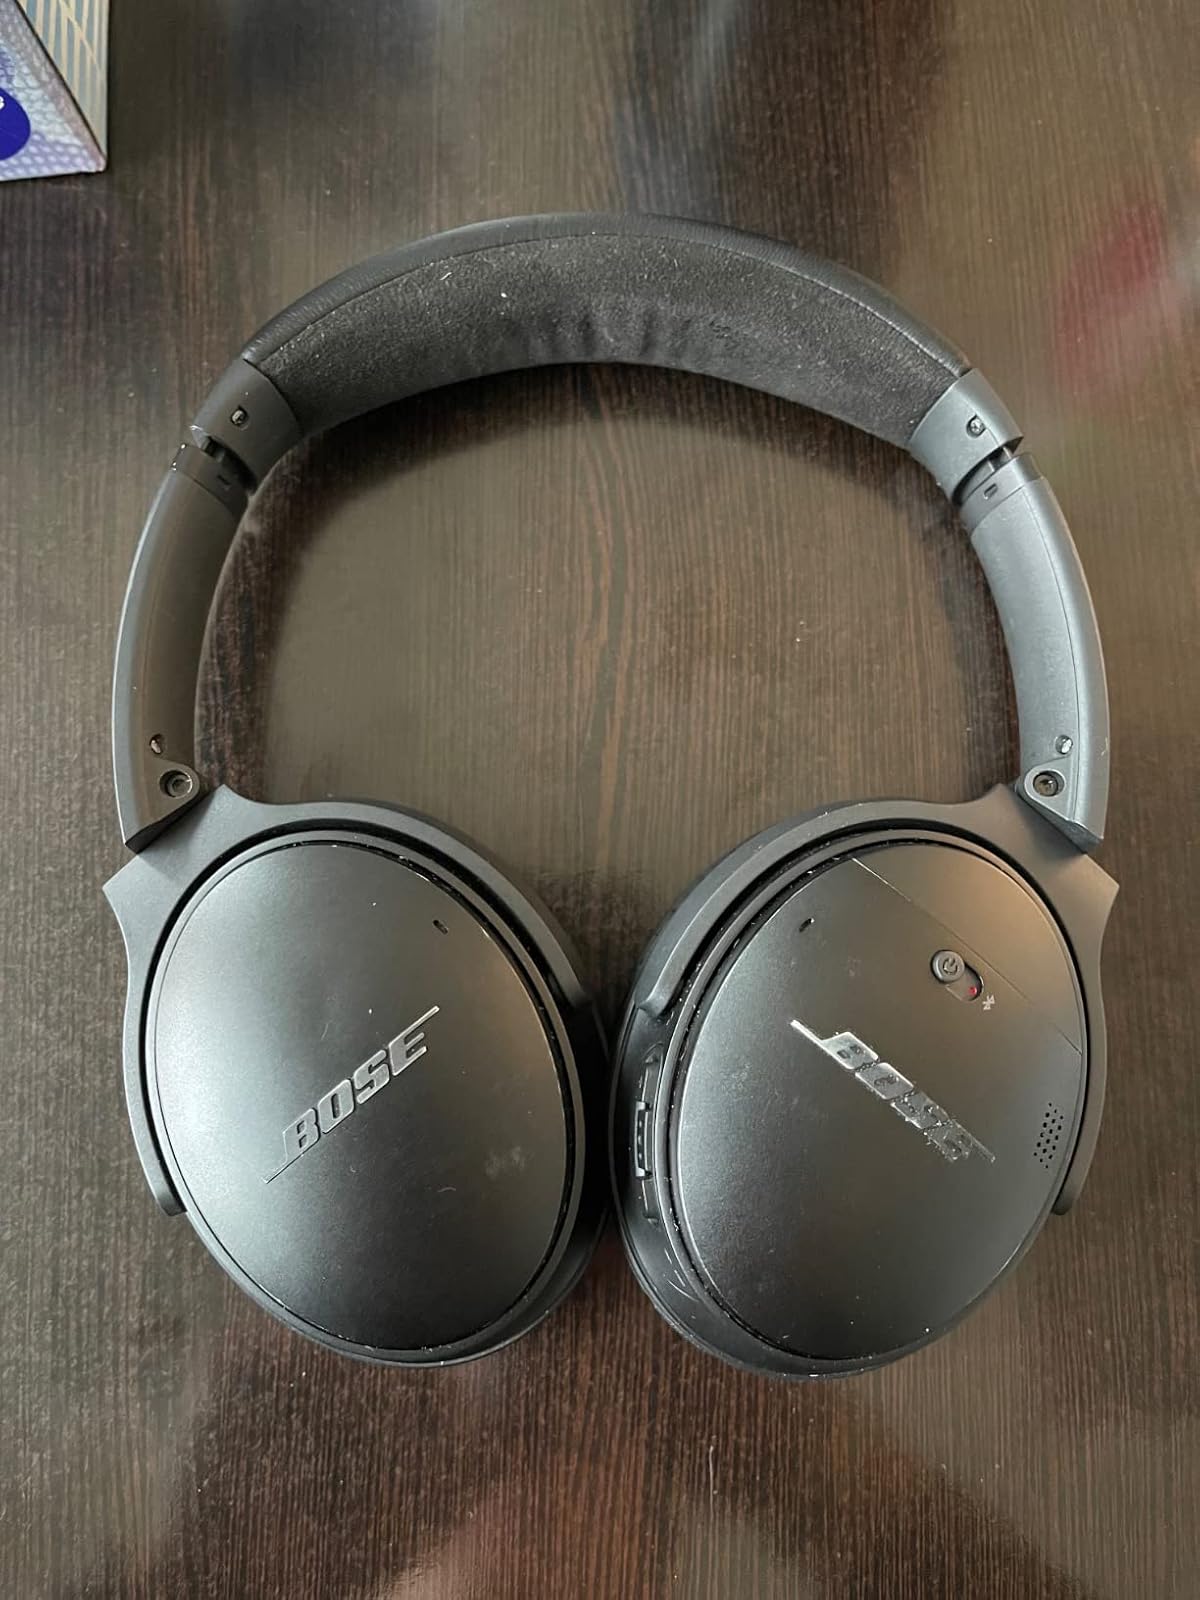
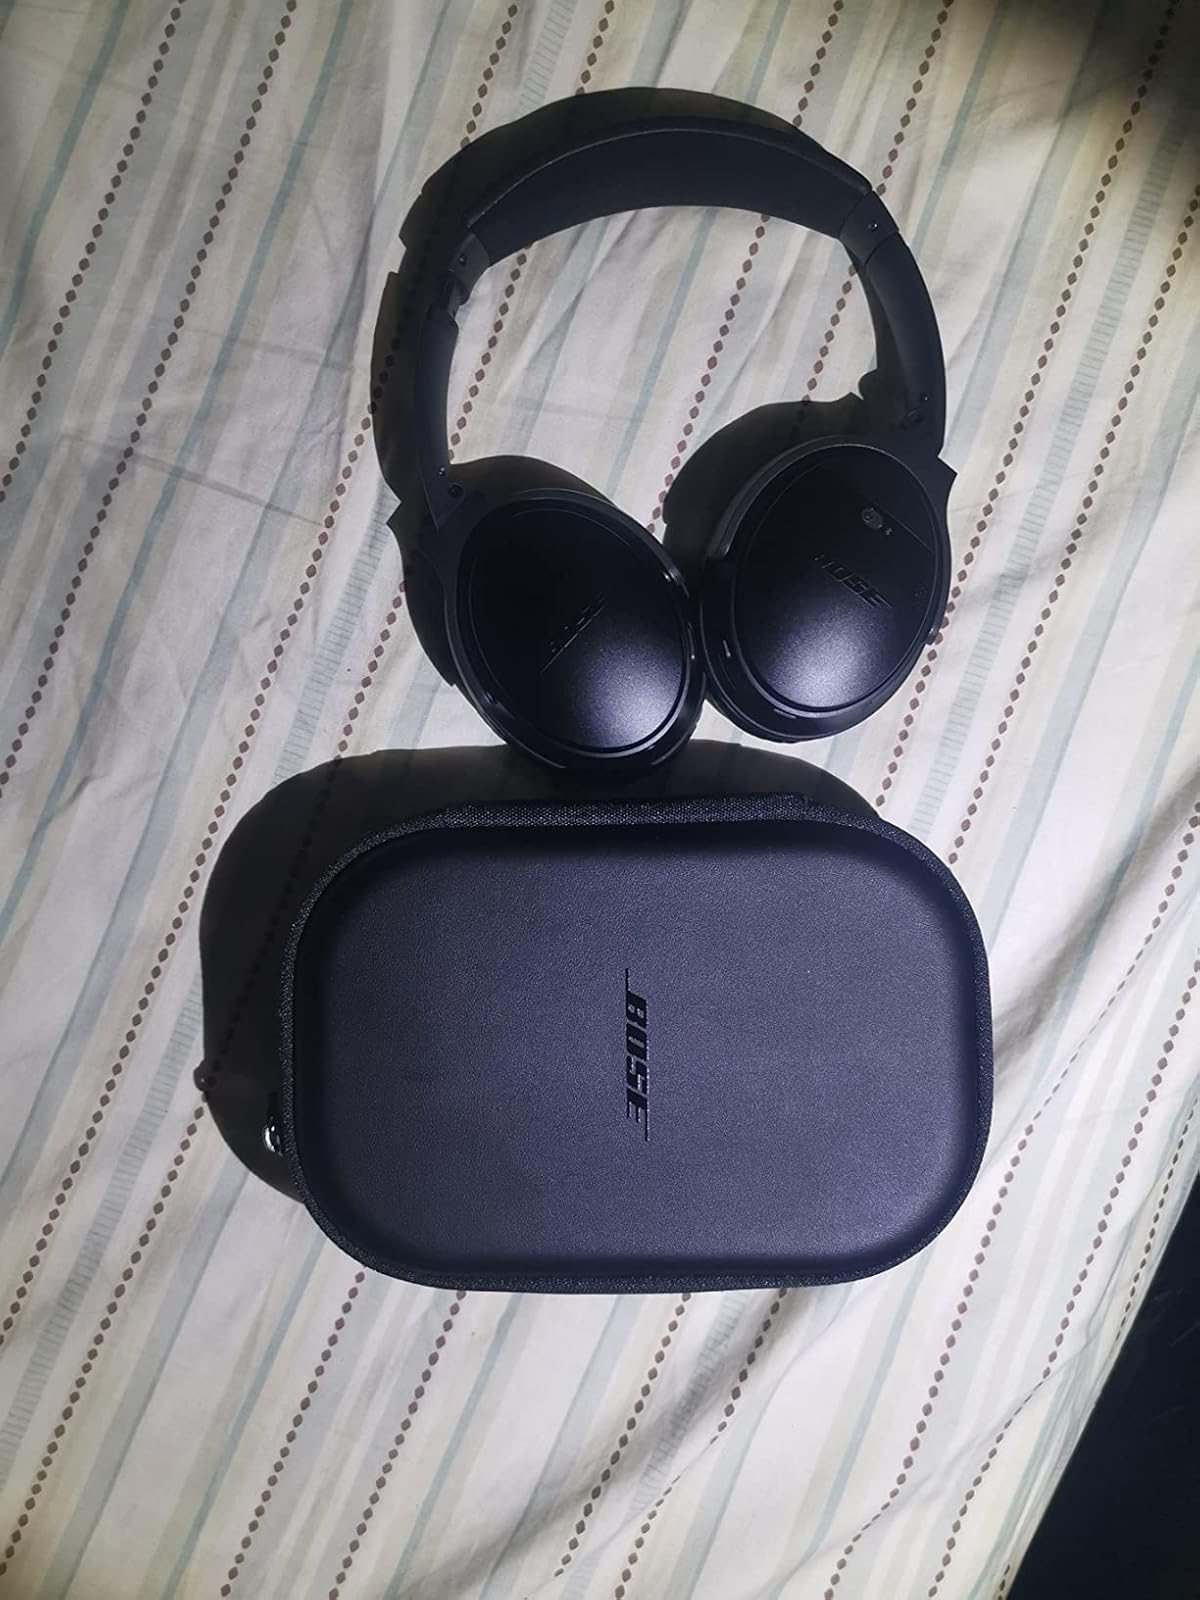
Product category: headphones
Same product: yes